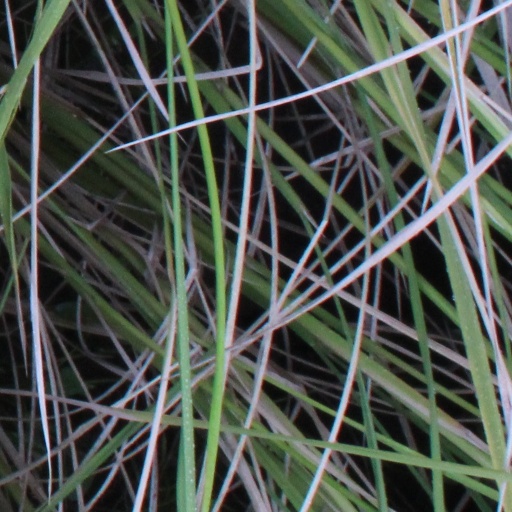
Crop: rice